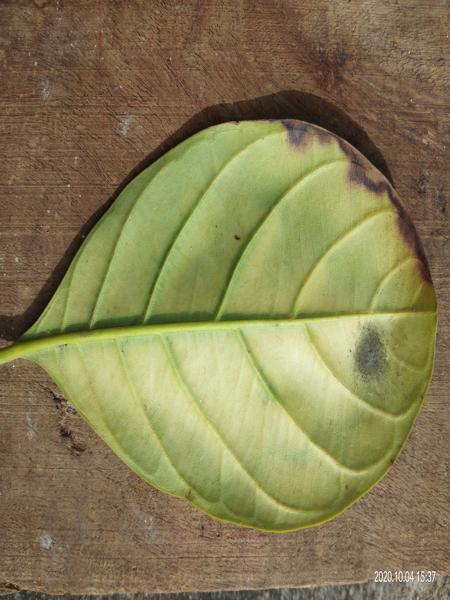
Plant: Jackfruit